Pembroke River

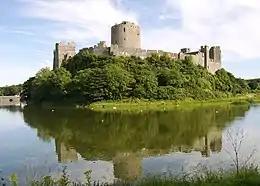
Pembroke Castle and Castle Pond

When the river reaches the town of Pembroke, there are three pools, the first of which is Mill Pond, then downstream is Middle Mill Pond, followed by Castle Pond below the castle. The river is navigable to small craft from Pennar to Mill Pond, but is normally closed at Castle Pond. A rally is held once a year to allow small craft into Castle Pond, and since 1994 an annual canoe race has been held in the river.